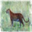
Label: leopard